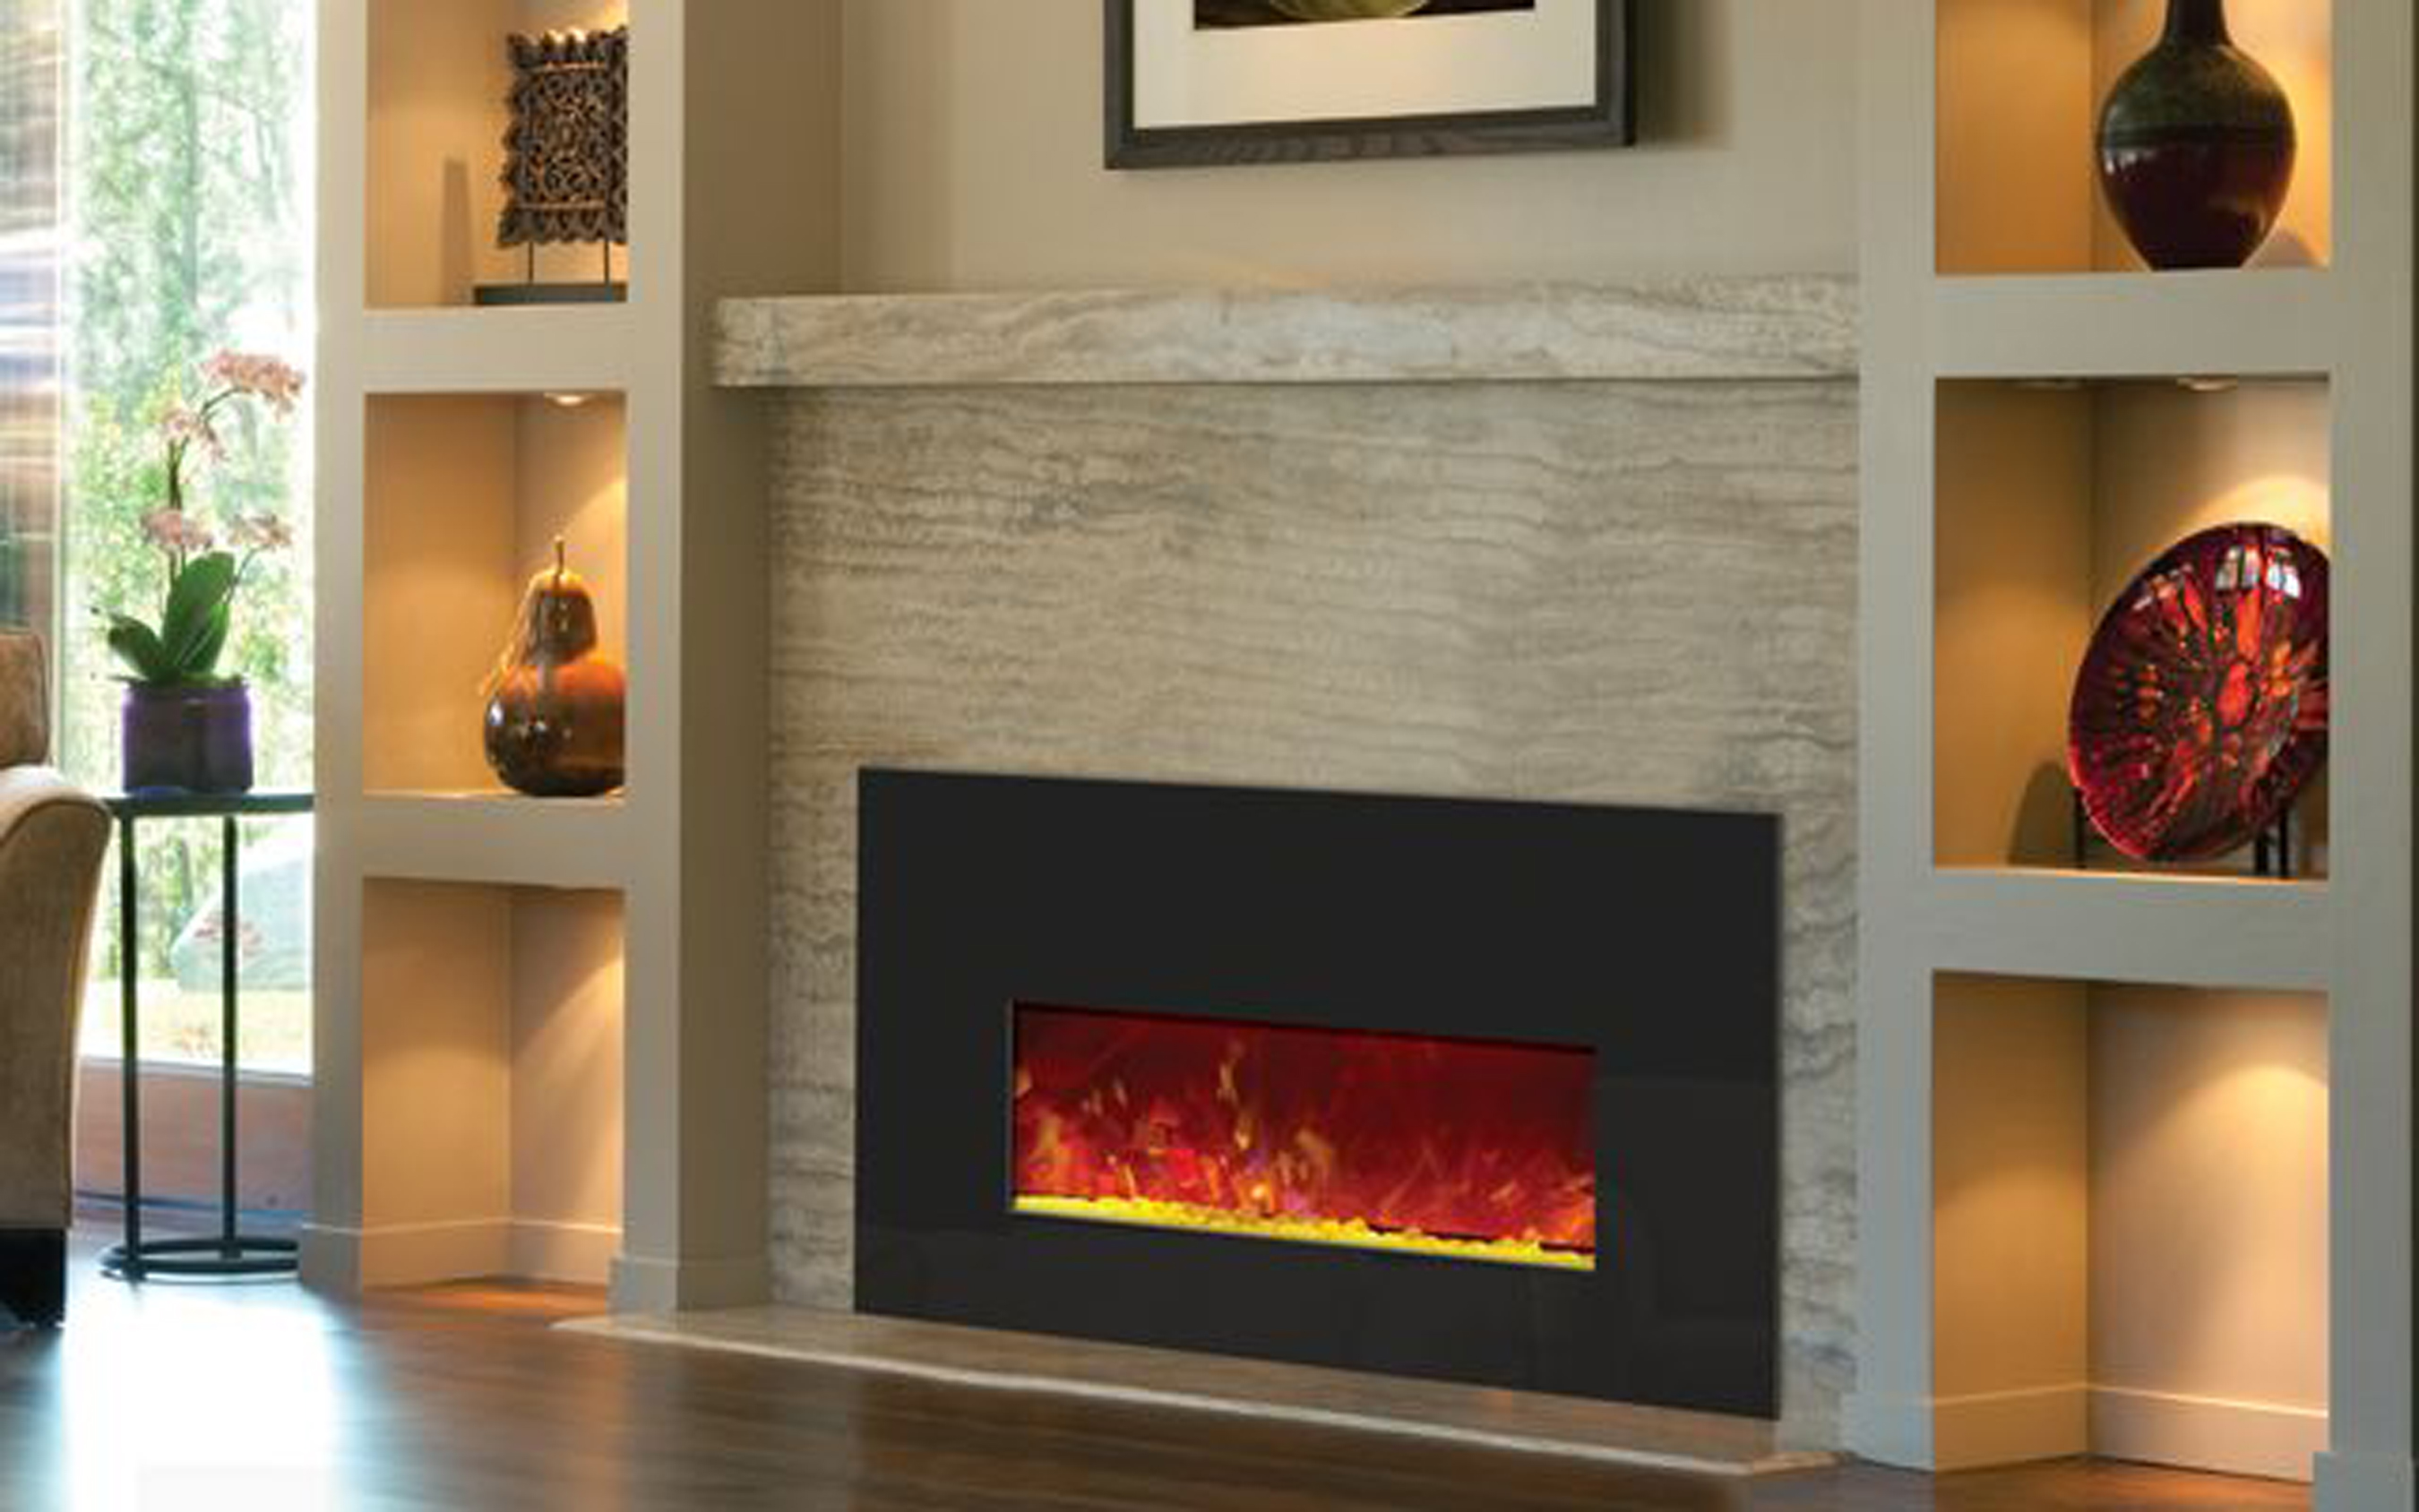
electric, fireplace, hearth, heat, wood burning stove, flame, masonry oven, fire screen, room, gas, fire, interior design, living room, concrete, home, floor, furniture, chimney